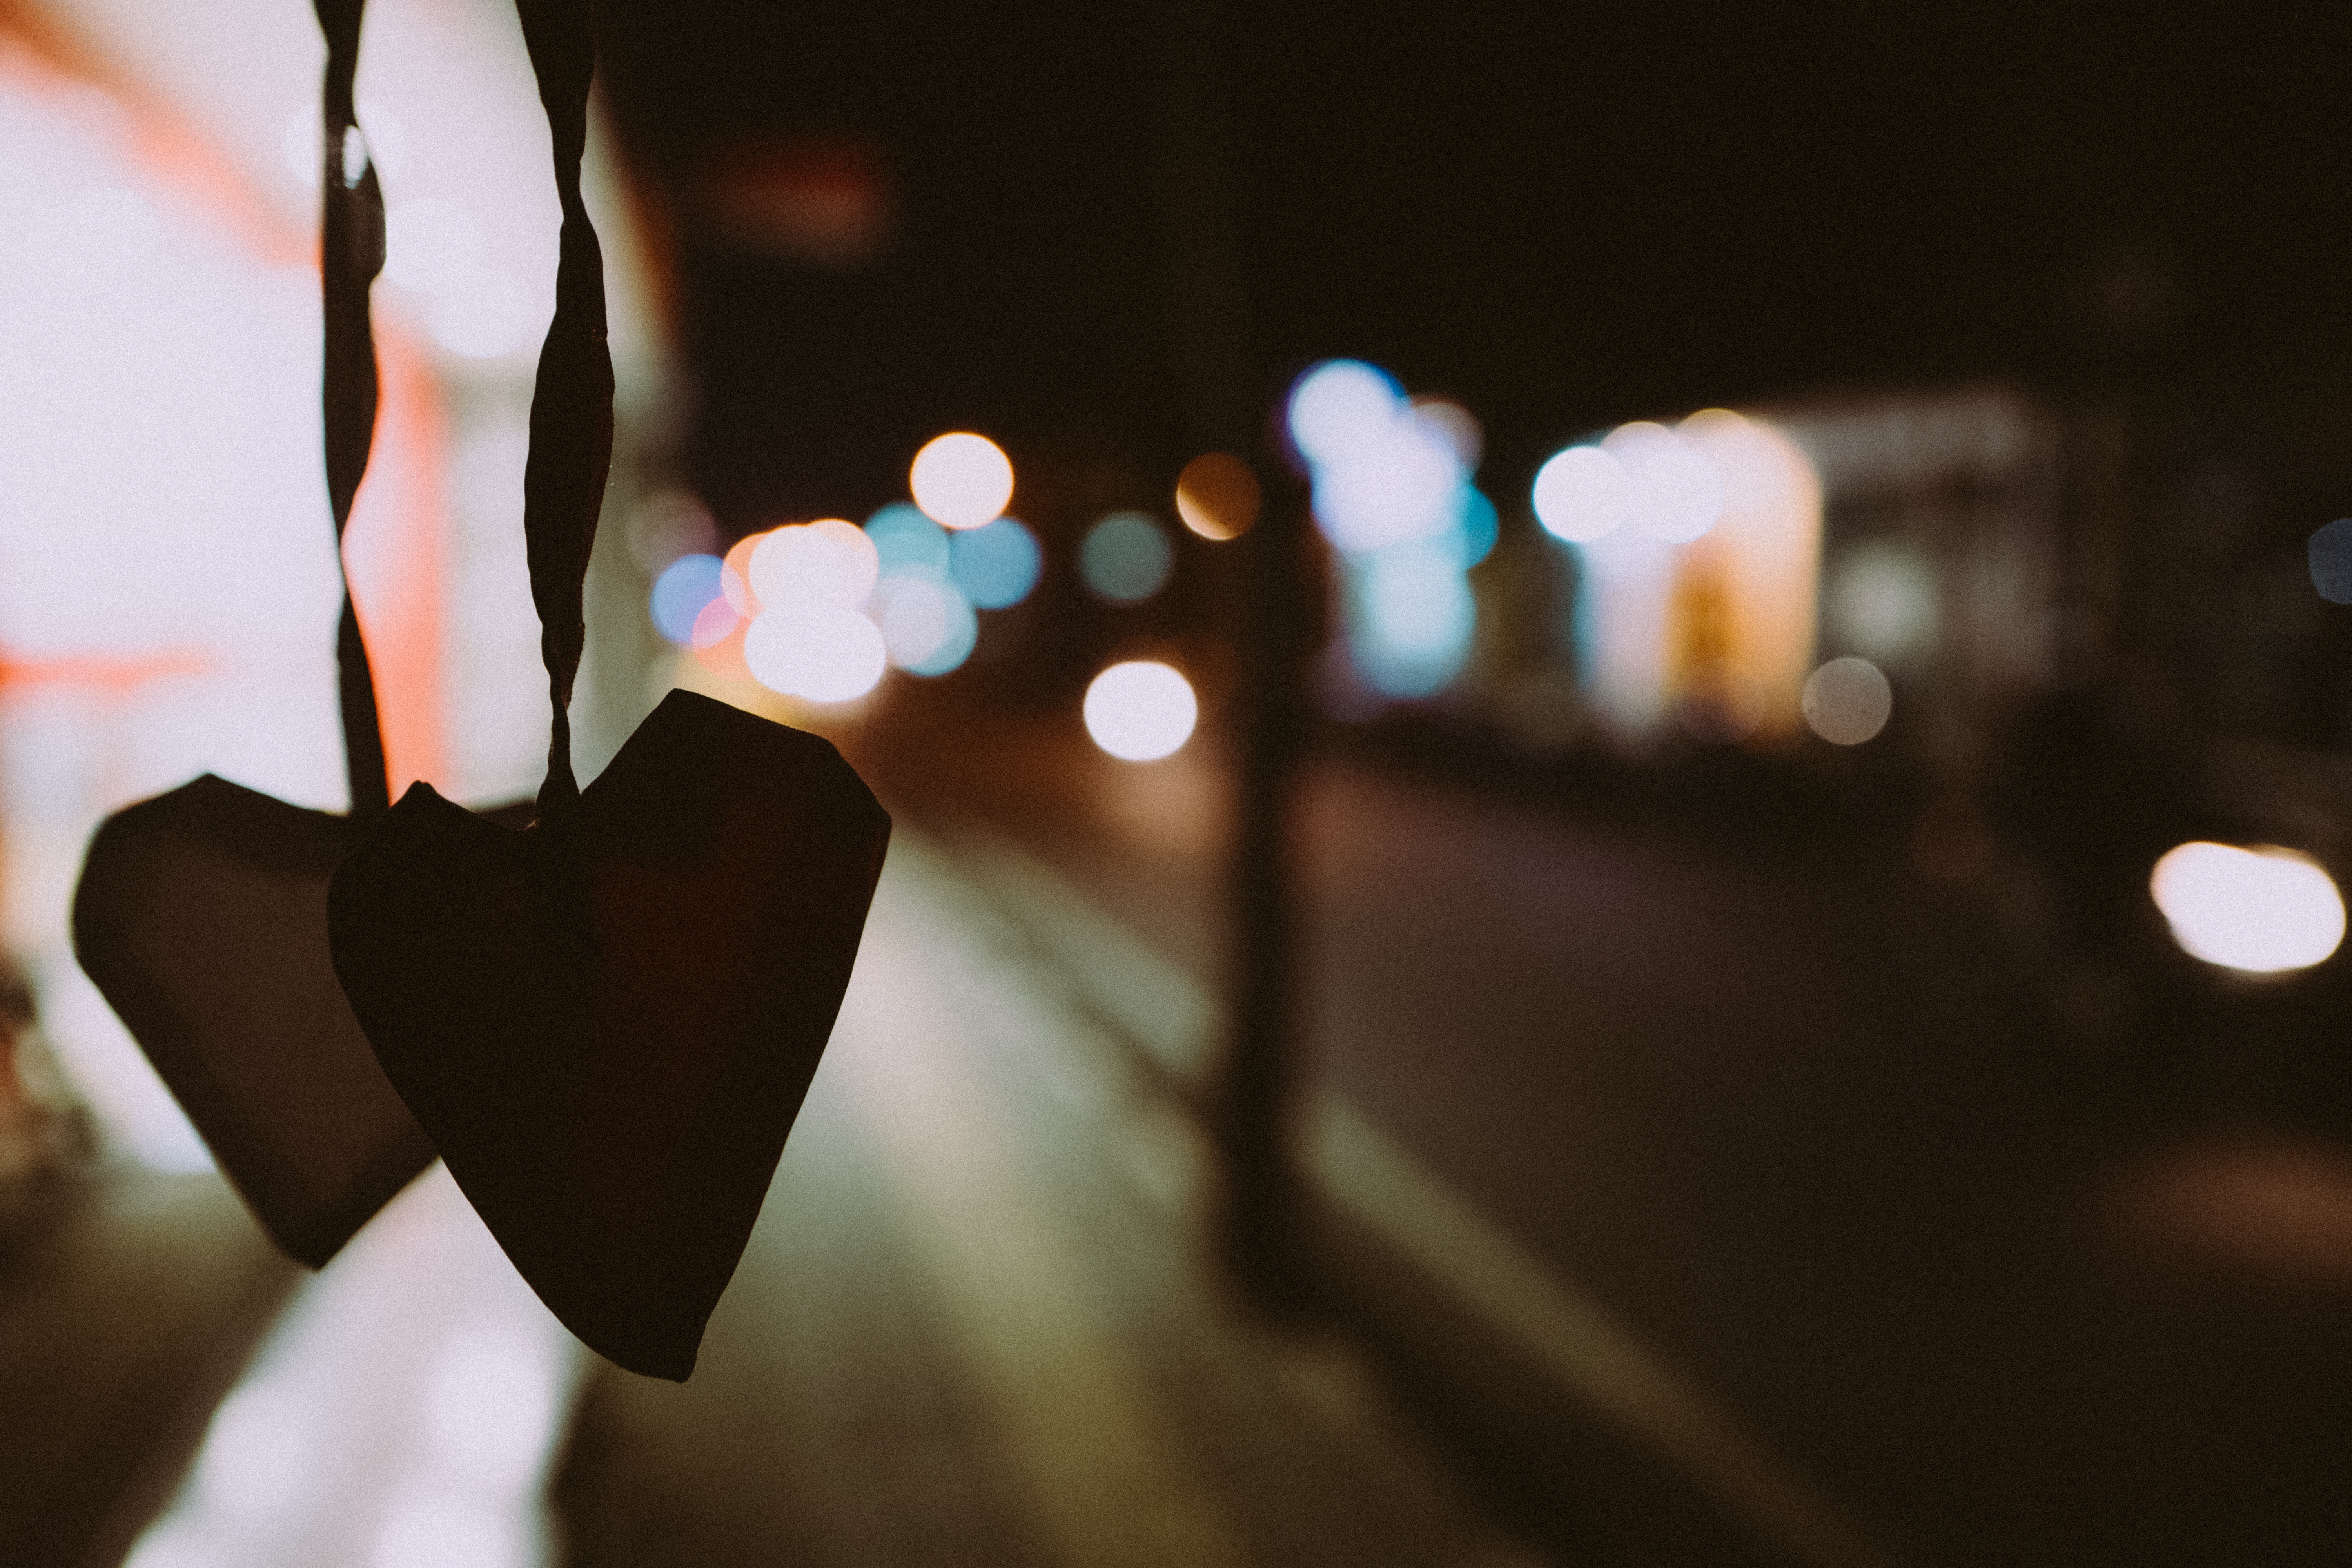
hand, light, white, night, photography, flower, love, reflection, red, color, romance, darkness, black, together, lighting, marriage, close up, photograph, liebe, shape, feeling, beziehung, spouse